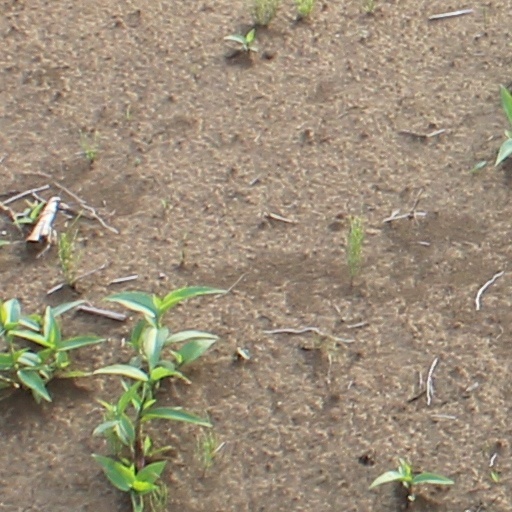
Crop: wheat